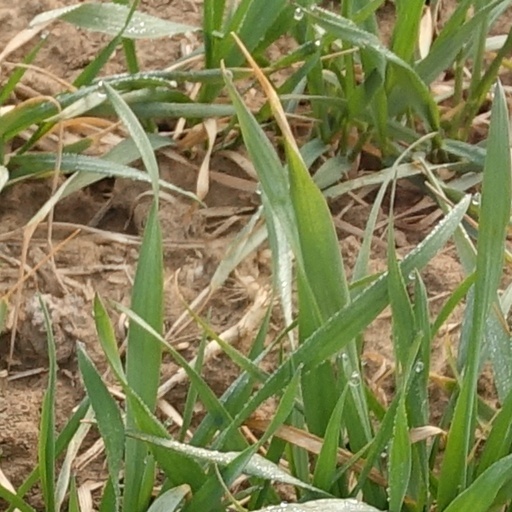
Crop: wheat